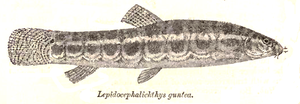
Lepidocephalichthys est un genre de poissons téléostéens de la famille des Cobitidae et de l'ordre des Cypriniformes.